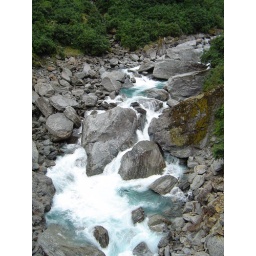
the river under the bridge at the Gates of Haast